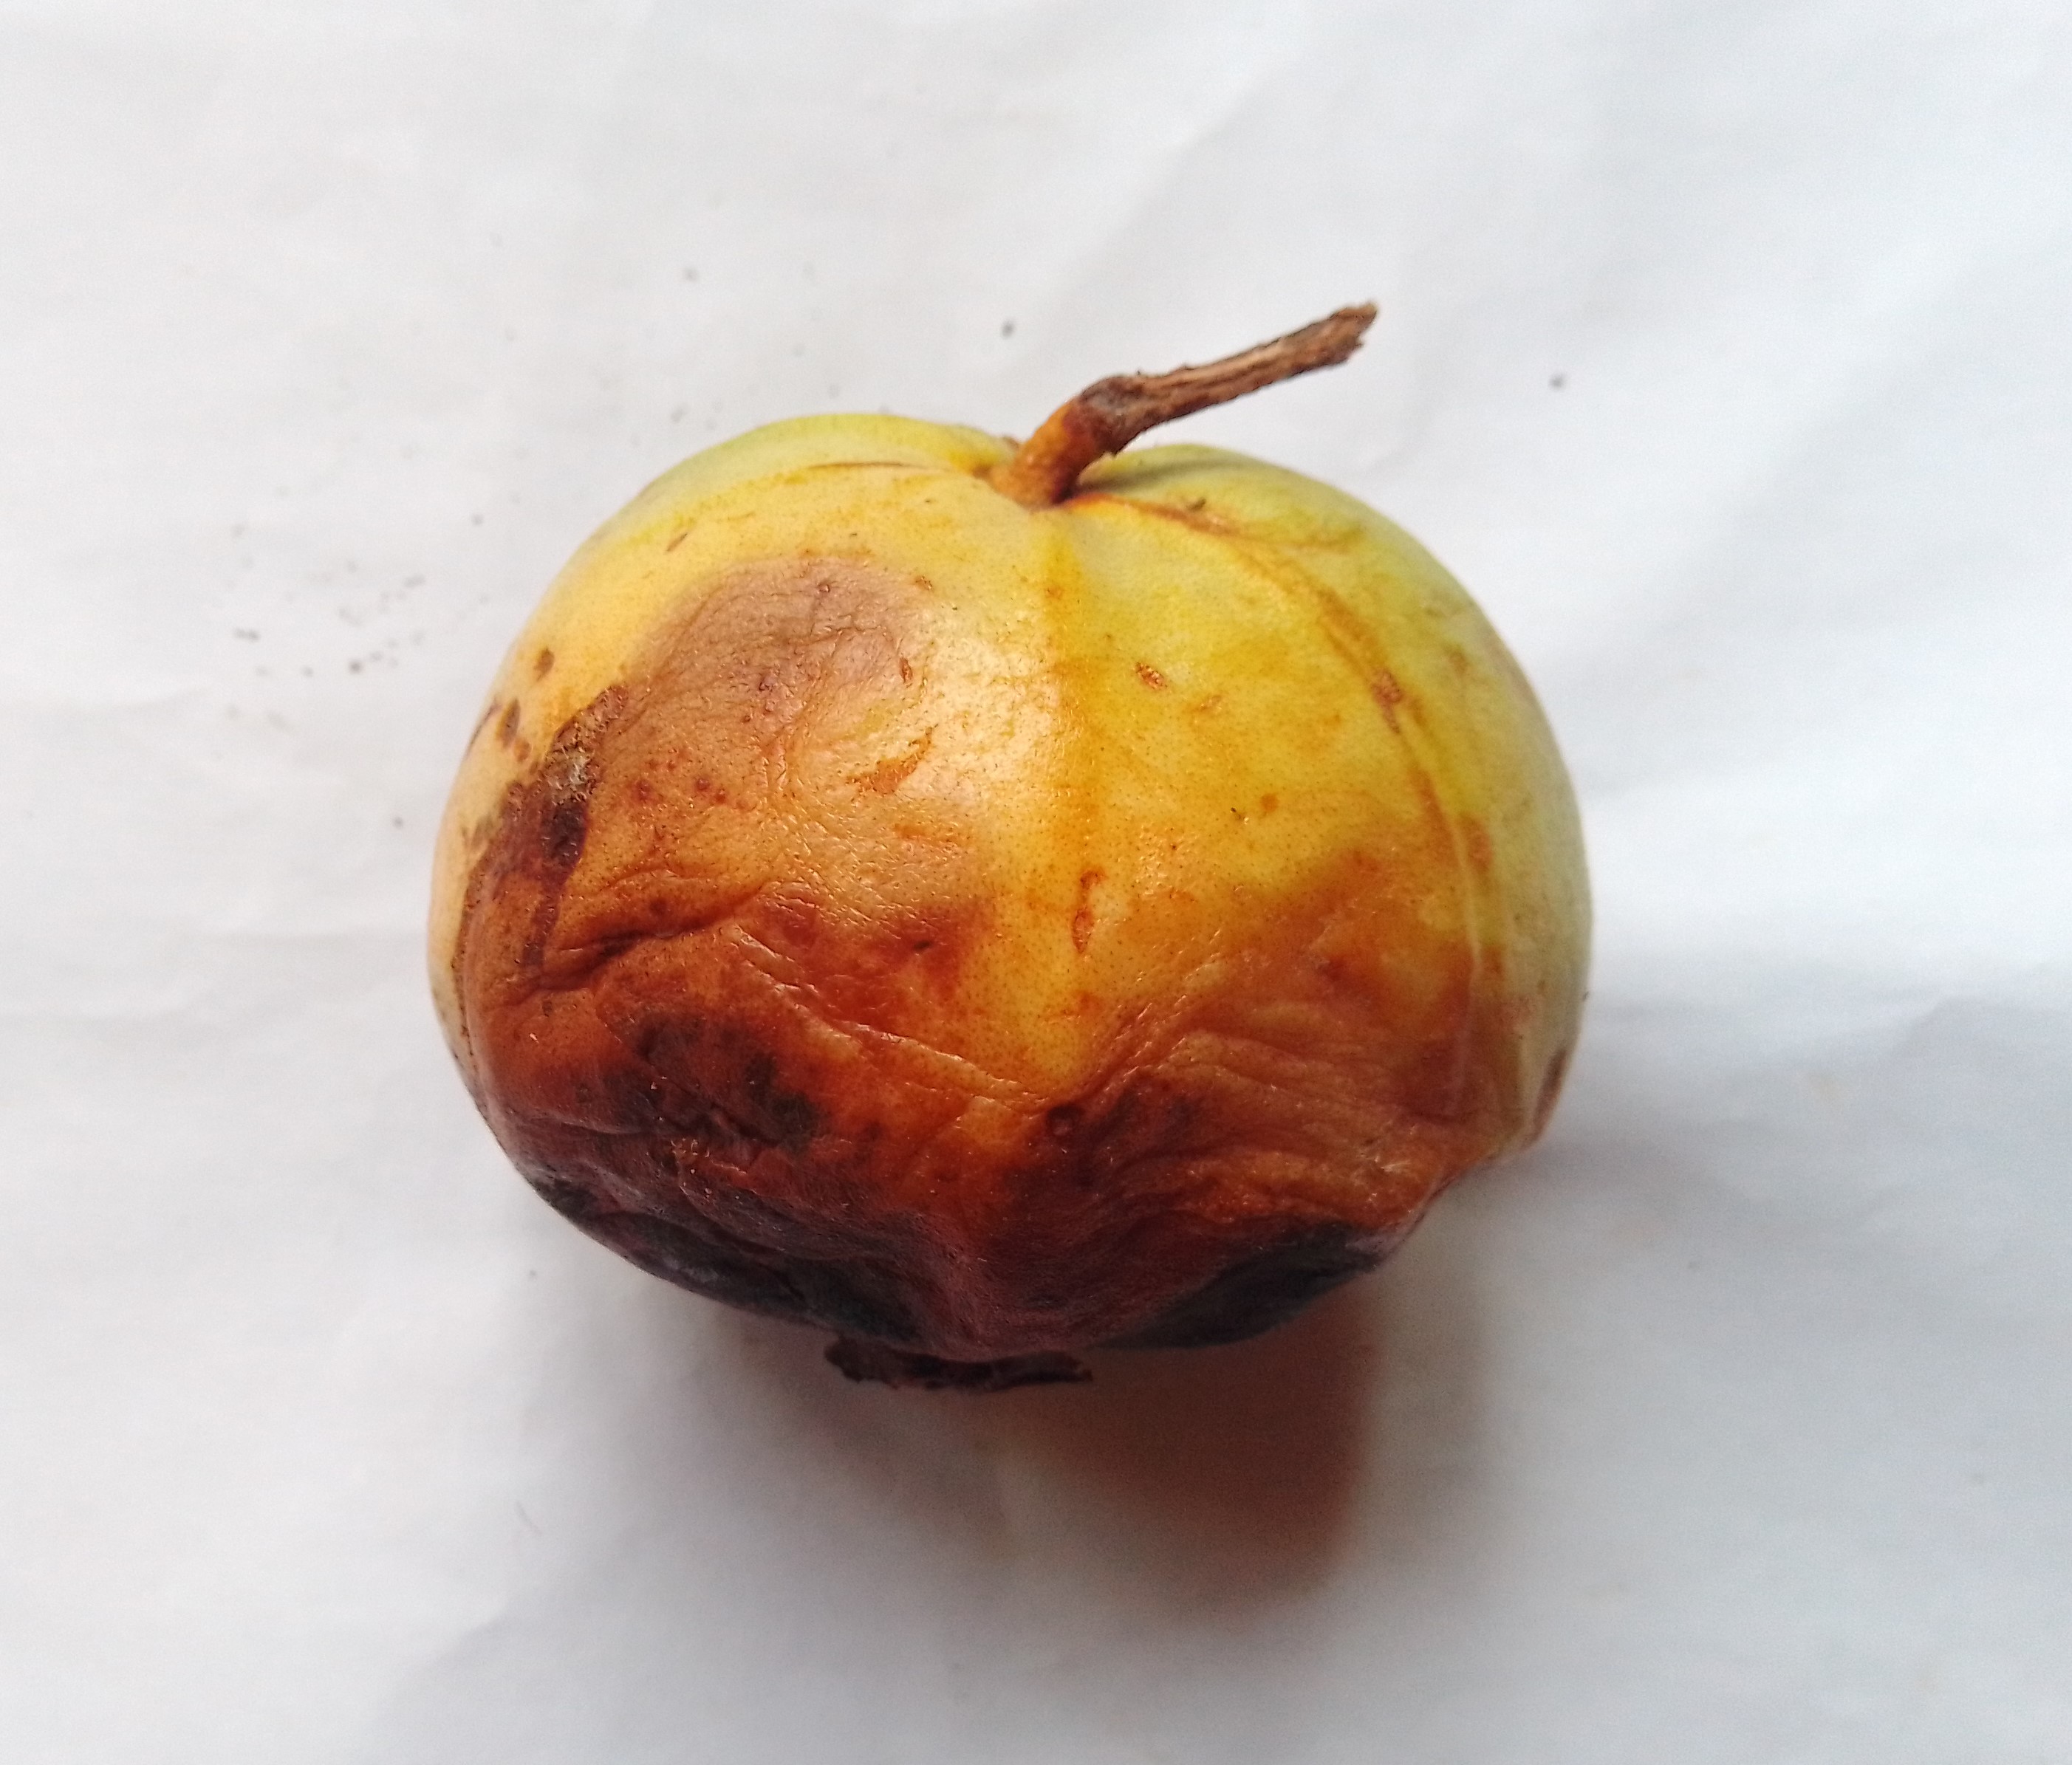
Fruit: guava
Condition: rotten